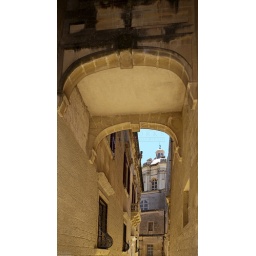
Medieval bridge interconnecting houses in the city of Mdina in Malta